Earl of Southampton

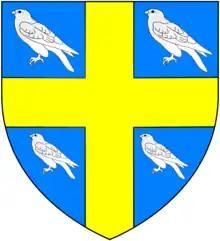
Arms of Wriothesley, Earls of Southampton: "Azure, a cross or between four hawks close argent"

Earl of Southampton was a title that was created three times in the Peerage of England.